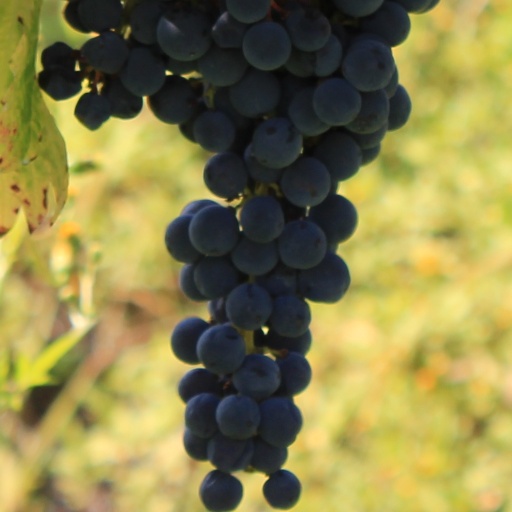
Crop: grape